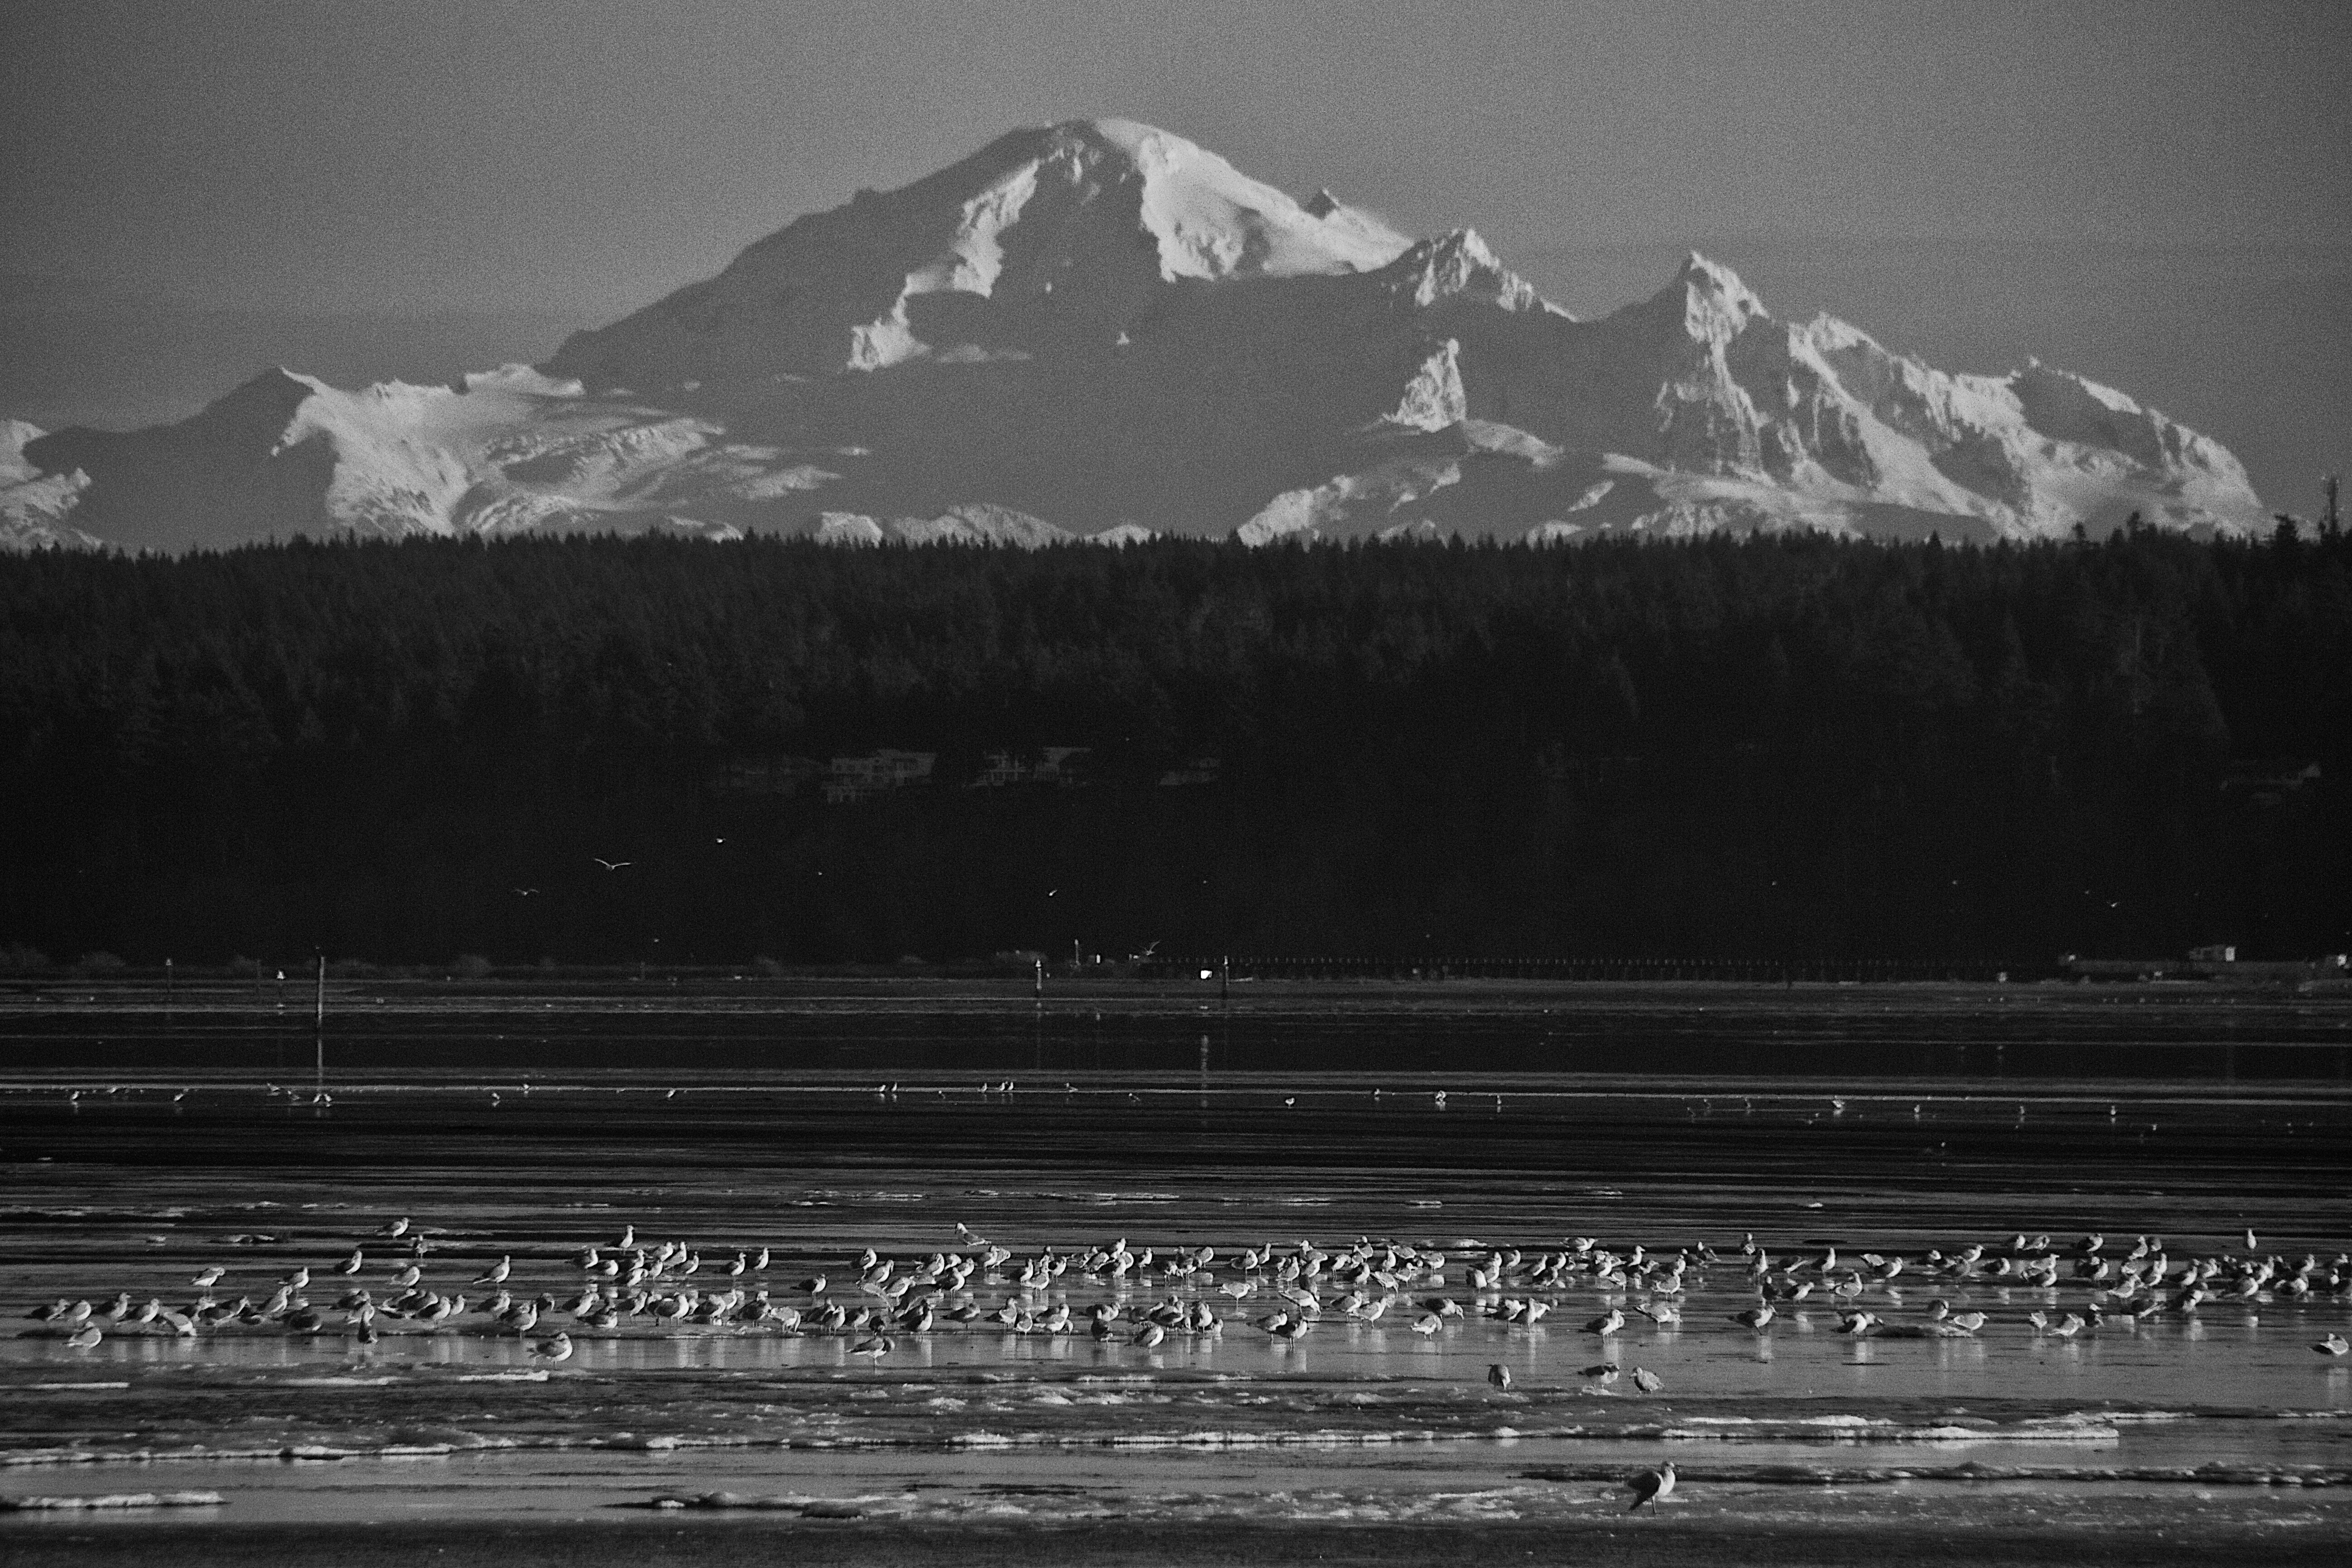
horizon, mountain, snow, cloud, black and white, night, photography, reflection, weather, darkness, black, monochrome, monochrome photography, atmospheric phenomenon, mountainous landforms